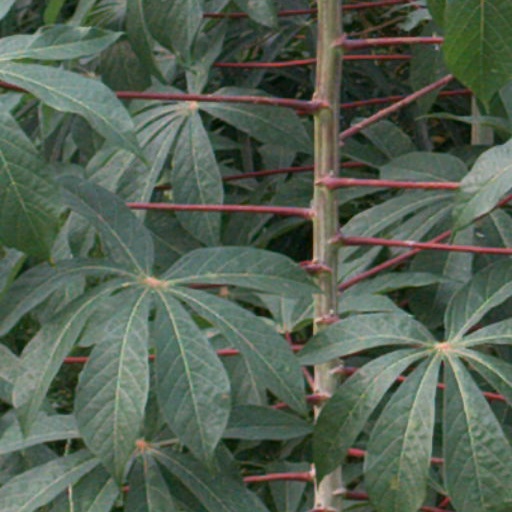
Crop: cassava